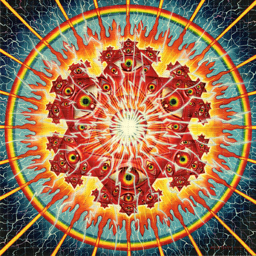
48 - trip out on this art